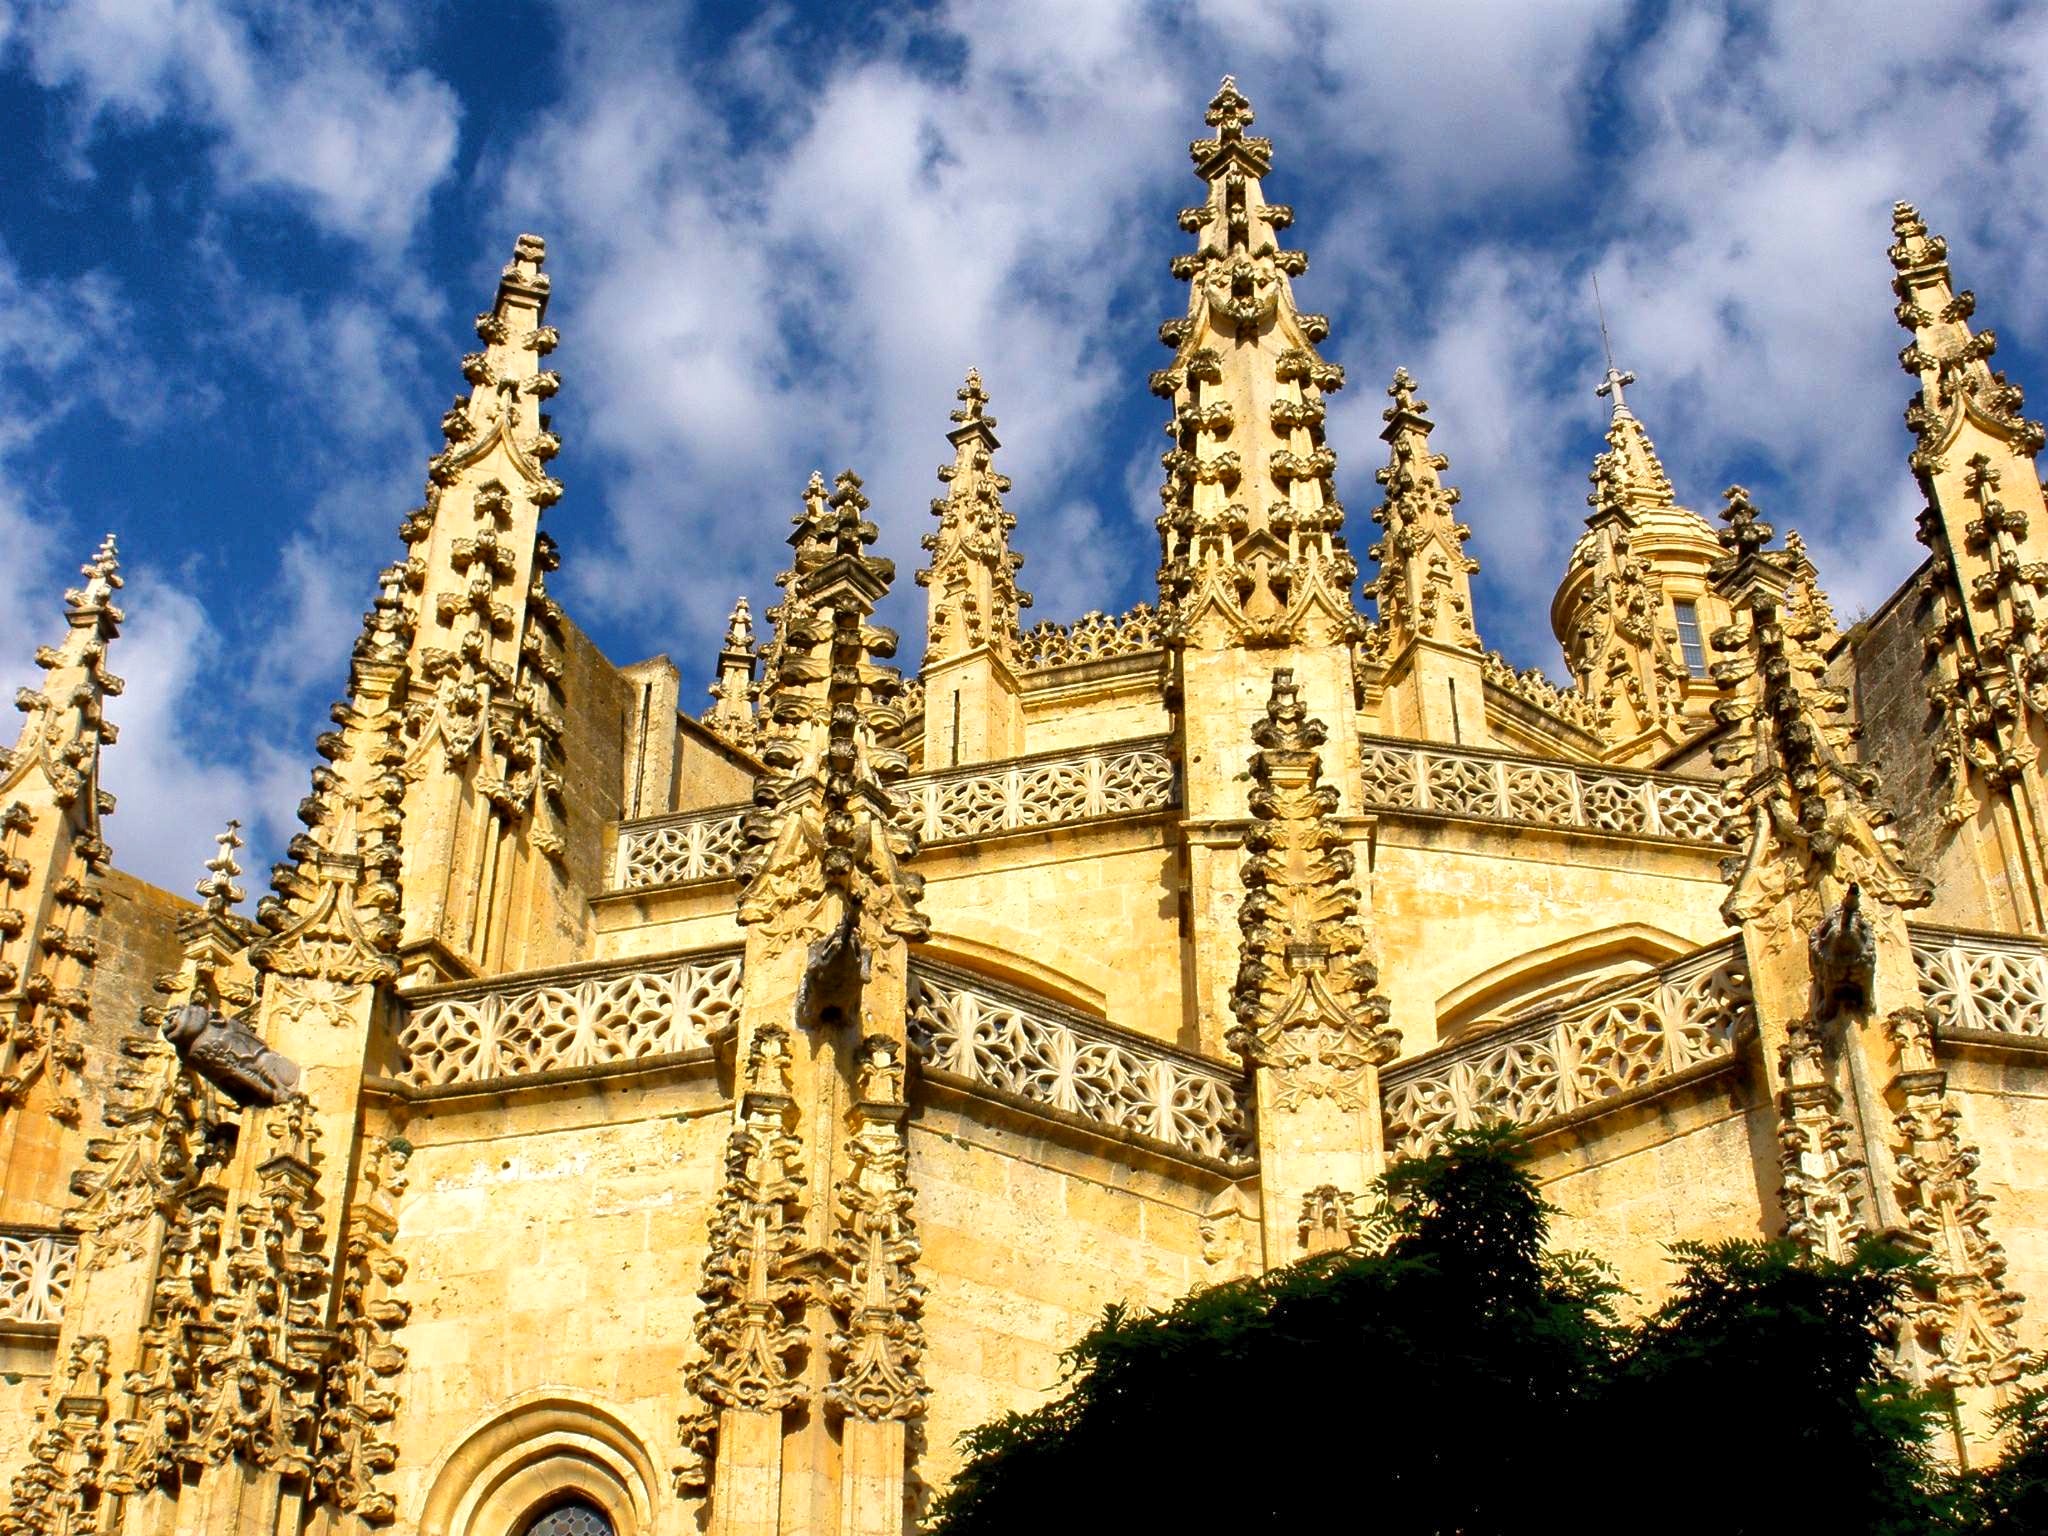
architecture, sky, building, palace, tower, religion, landmark, facade, church, cathedral, place of worship, catholic, hdr, clouds, spain, temple, faith, segovia, gothic architecture, historic site